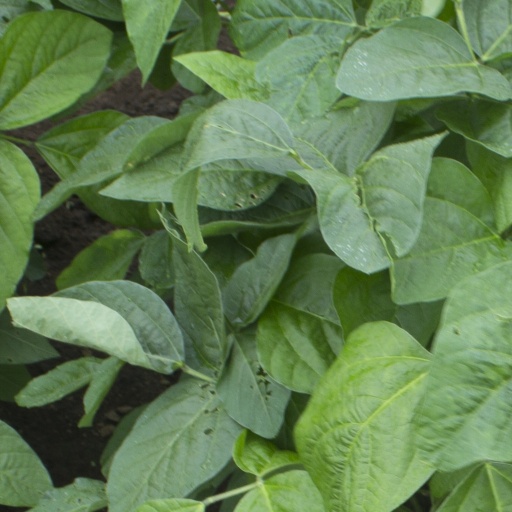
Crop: soybean